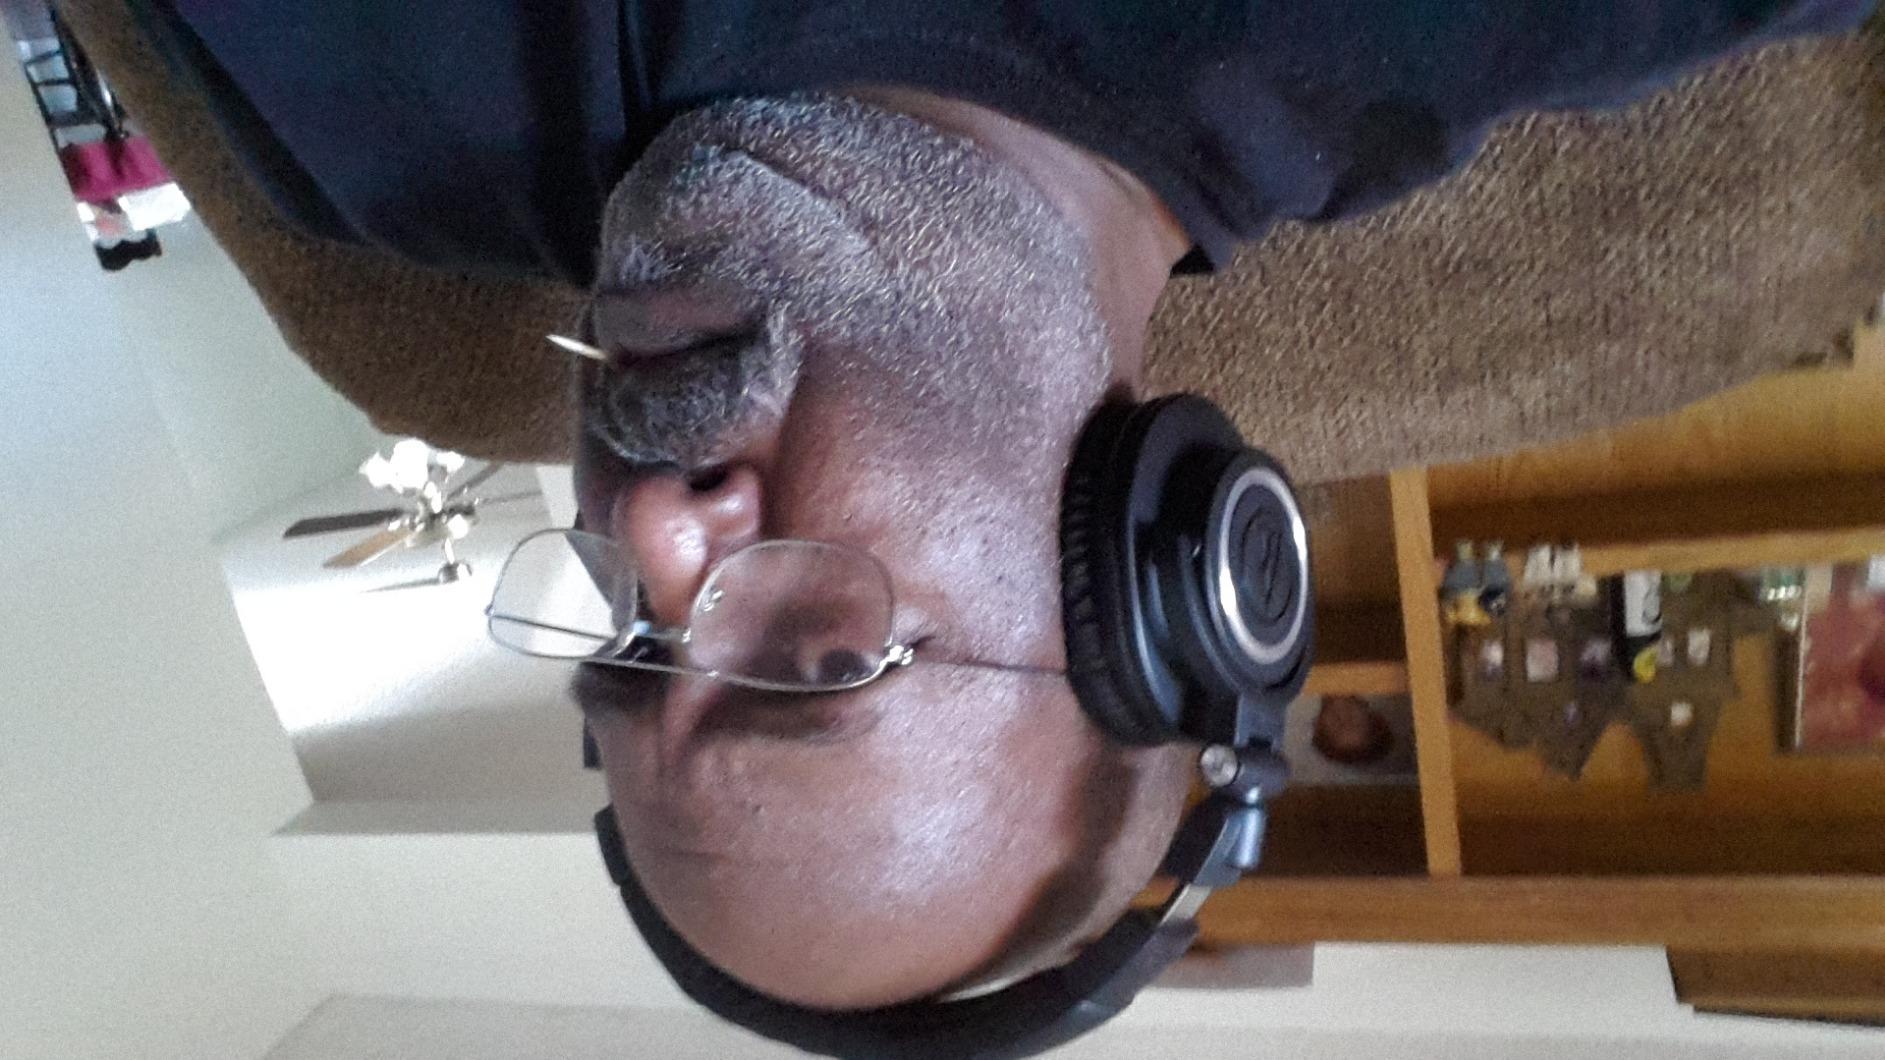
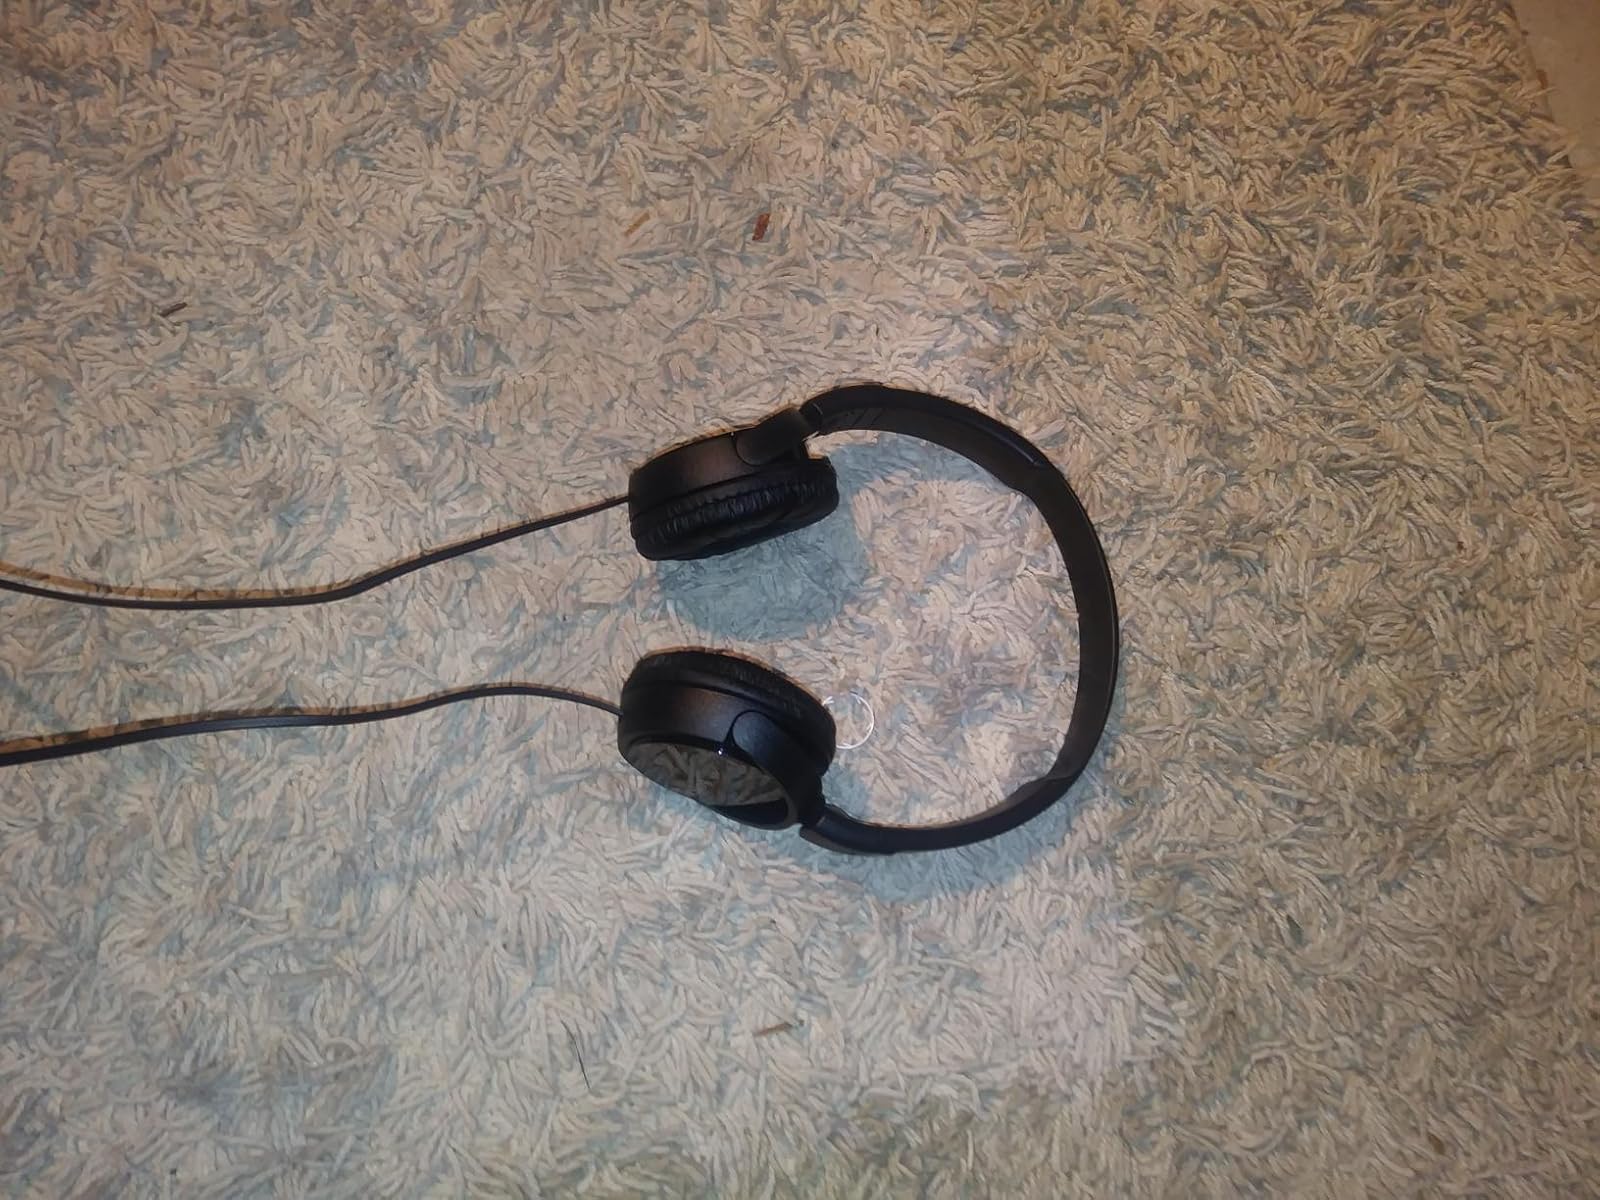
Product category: headphones
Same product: no